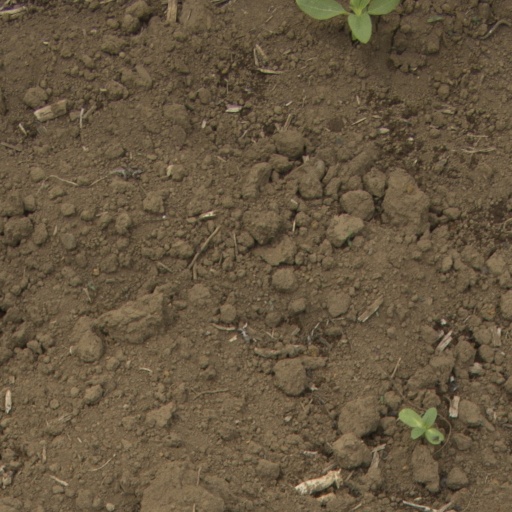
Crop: Jerusalem artichoke